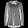
Label: Shirt